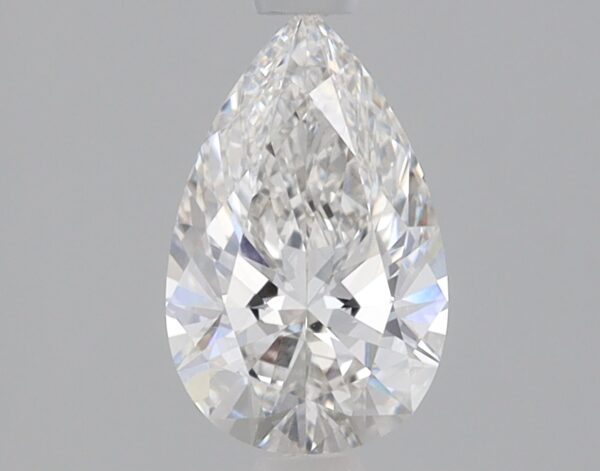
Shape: pear
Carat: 0.88
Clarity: VS1
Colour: F
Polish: EX
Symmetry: EX
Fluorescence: NONE
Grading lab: IGI
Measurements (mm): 8.69 x 5.44 x 3.3